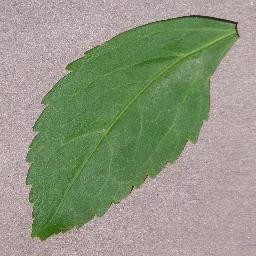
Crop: cherry
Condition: (including_sour)_healthy